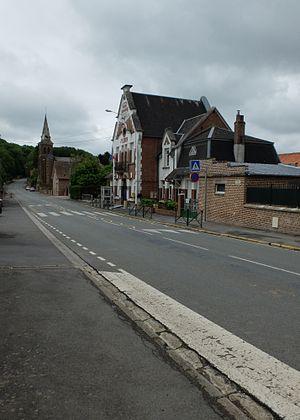
Vue de la rue de Vaulx-Vraucourt de Saint-Léger (Pas-de-Calais). On peut voir la mairie et l'église Saint-Léger.
Saint-Léger est une commune française située dans le département du Pas-de-Calais en région Hauts-de-France.